Coblation tonsillectomy

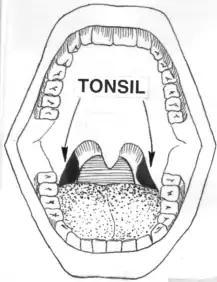
Location of tonsils in the mouth

Tonsillectomy is a surgical procedure that consists of taking out the patient's tonsils, which produce chemical substances in back mouth area to assist in keeping a good health by fighting off infections. Tonsils can become enlarged when they are infected by a virus or bacteria over and over again, hence to combat the frequently occurring infections it becomes necessary to surgically remove the tonsils. High percentage of the population get their tonsils removed in their child years, however some people who do not go through the operation in their early years tend to get it removed later on in their lifetime because their tonsil glands swell to a point where they are struggling to breathe.